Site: brandenburg
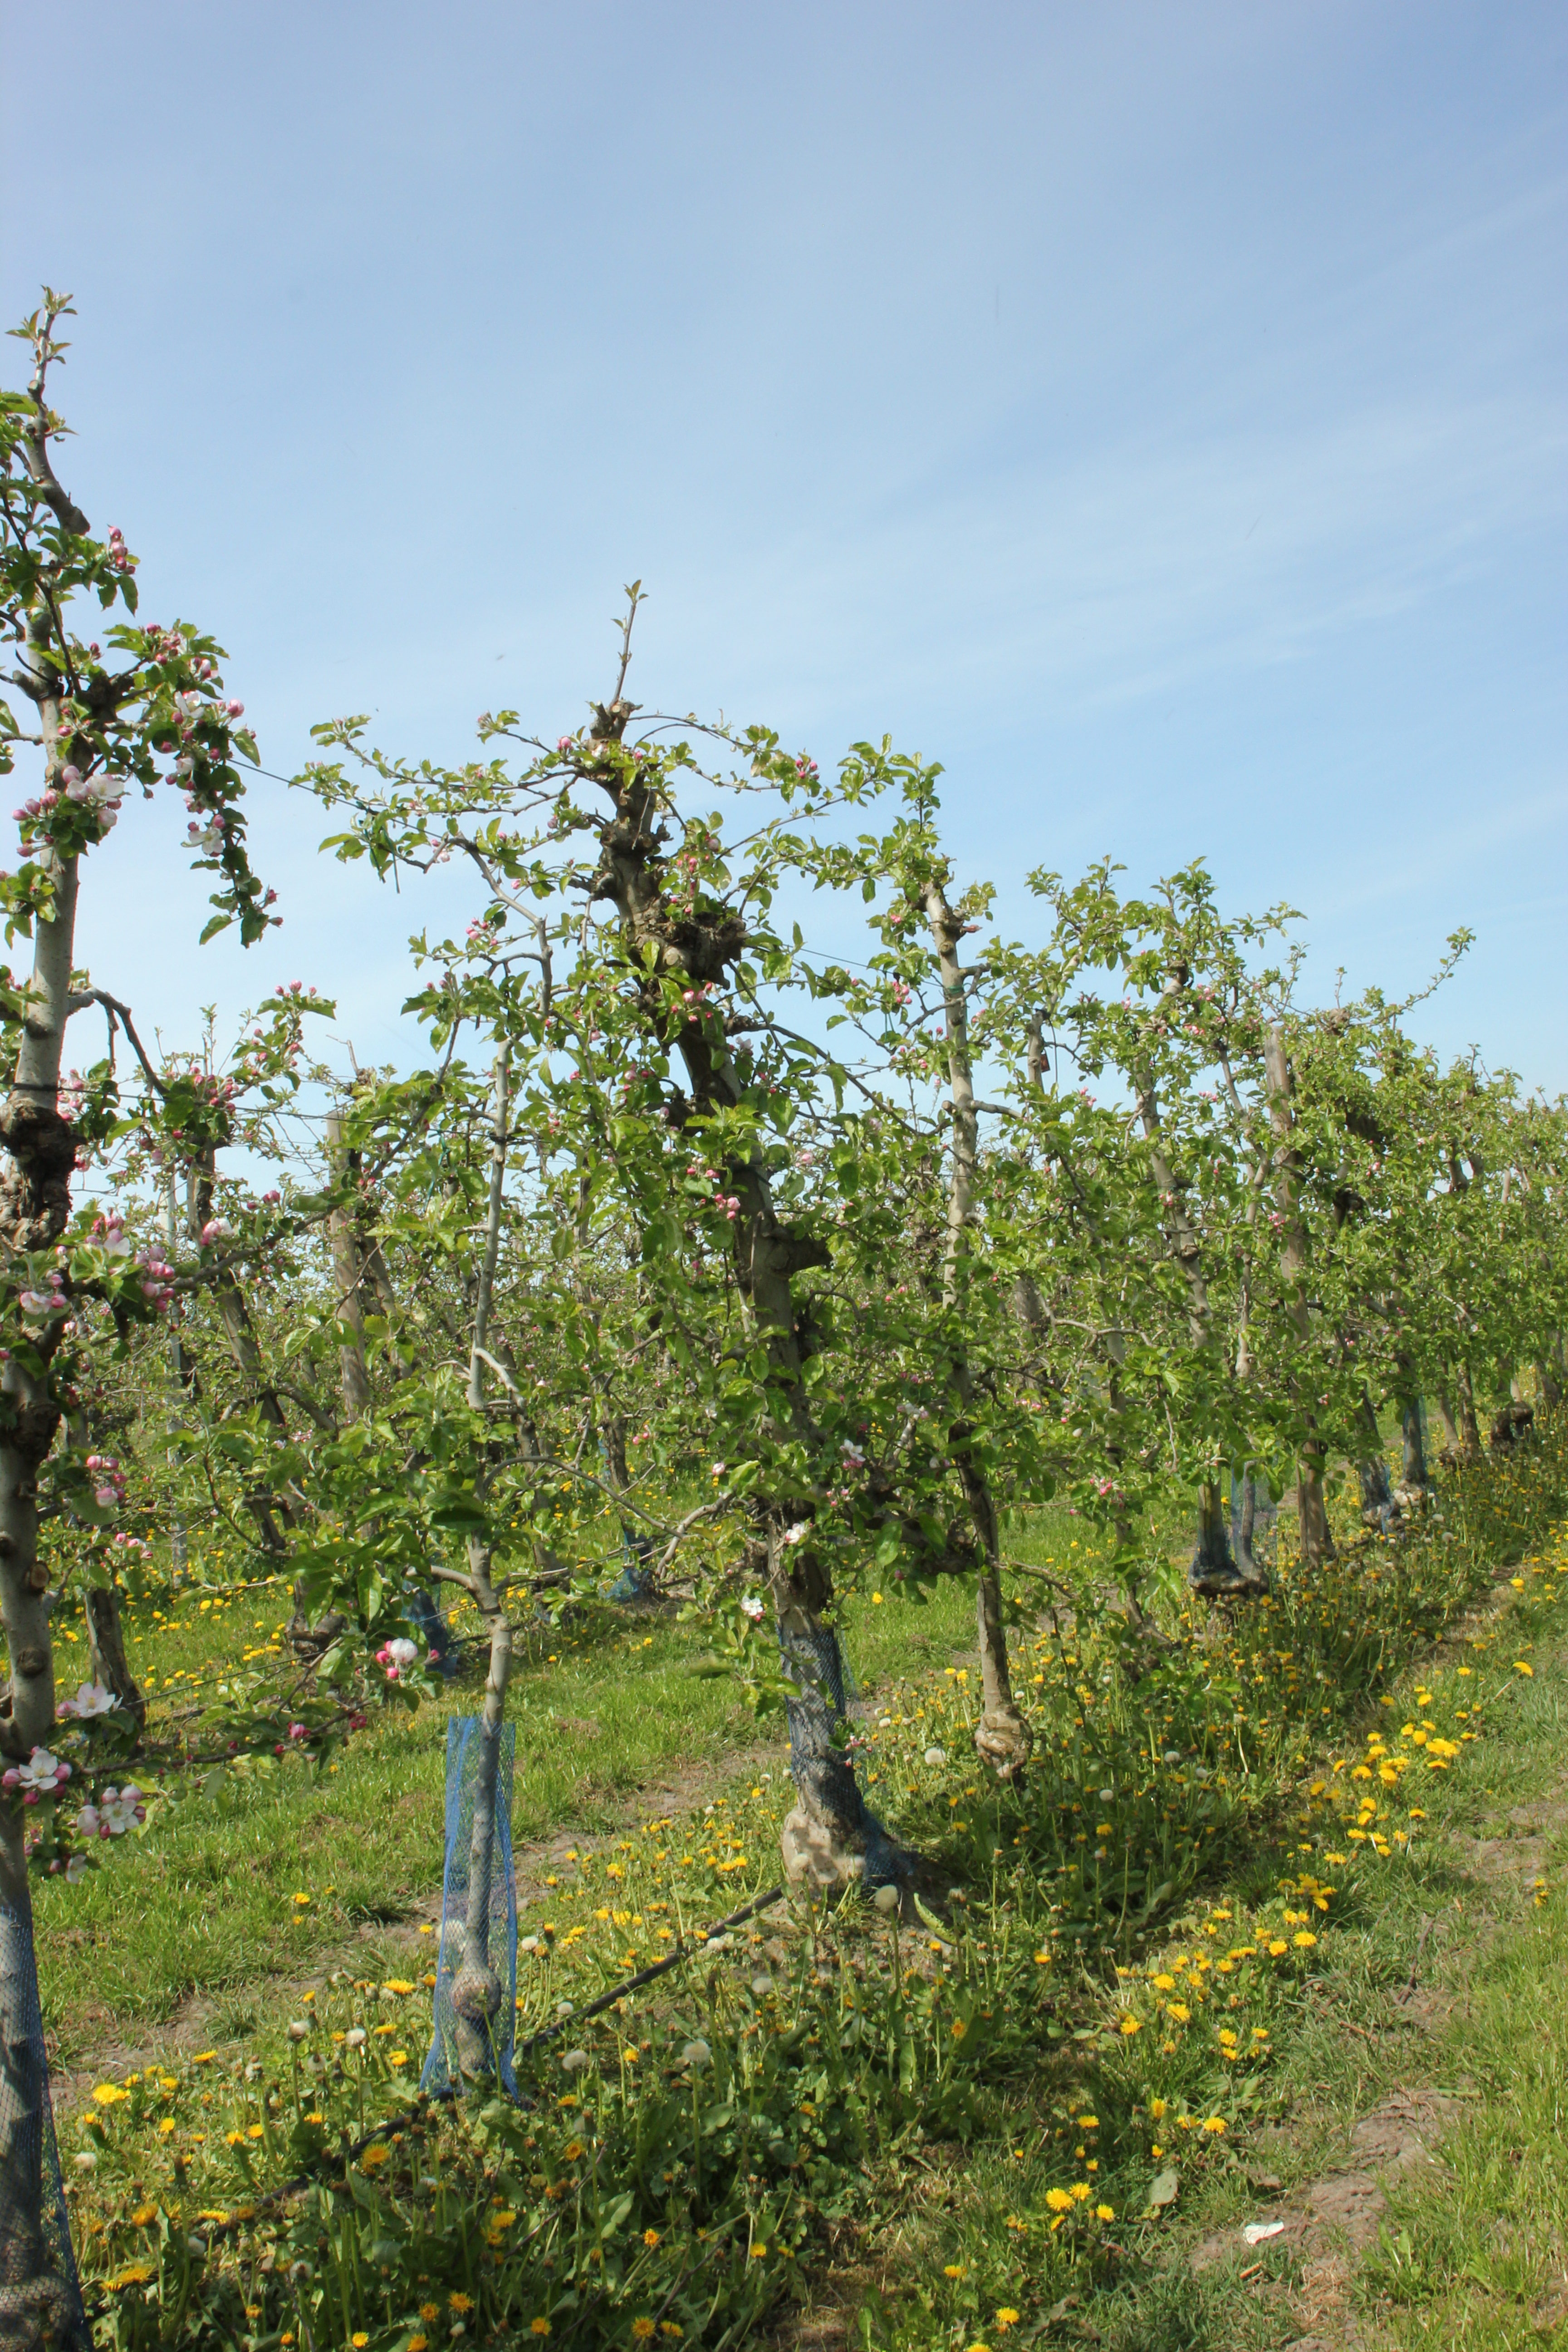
Growth stage (BBCH 60): Flowering